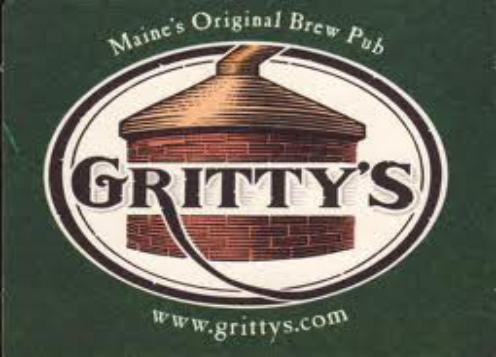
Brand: Gritty McDuff's
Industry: Food